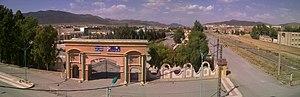
Complexe sportive de Batna de Kchida (Algérie)
Batna est une commune du Nord-Est de l'Algérie, située dans la région de l'Aurès. La ville dépend administrativement de la wilaya de Batna dont elle est le chef-lieu. Elle se trouve à 435 km au sud-est d'Alger et à 113 km au sud-ouest de Constantine.